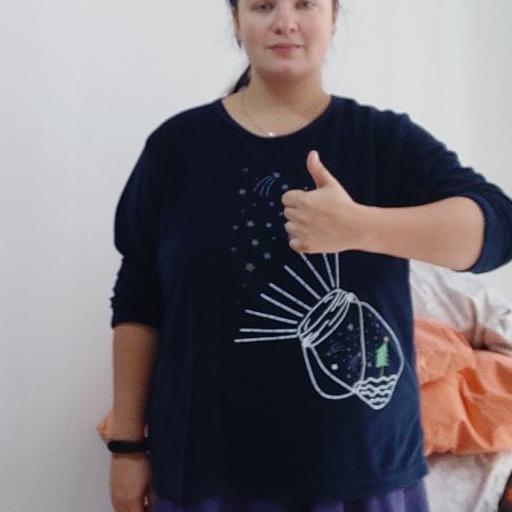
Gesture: like